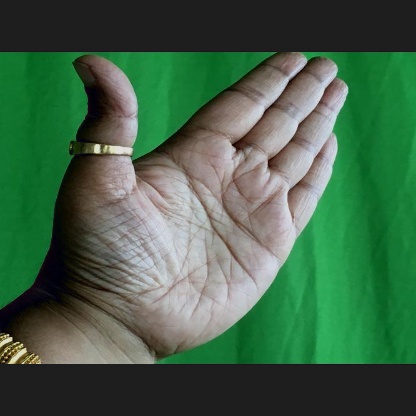
Mudra: Ardhachandran